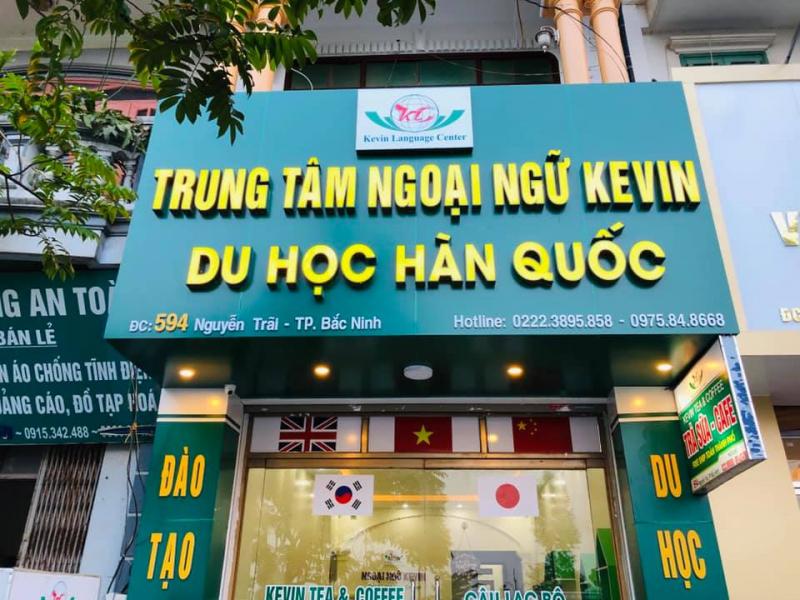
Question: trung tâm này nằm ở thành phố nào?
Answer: trung tâm này nằm ở thành phố bắc ninh